Molaise of Leighlin

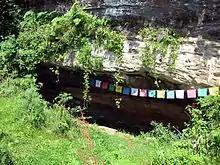
Saint Molaise's cave on Holy Isle, Firth of Clyde, decorated with Tibetan Buddhist prayer flags.

Saint Molaise of Leighlin, also Laisrén or Laserian (died ca. 639), was an early Irish saint and abbot of Lethglenn or Leithglenn, now Old Leighlin in County Carlow, who is supposed to have lived in the 6th and 7th centuries. In Scotland, he is known as "Molaise" while in Ireland he is revered as "Laserian".